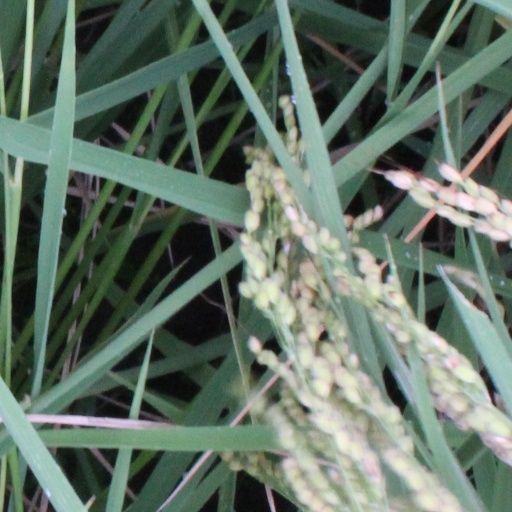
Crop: rice